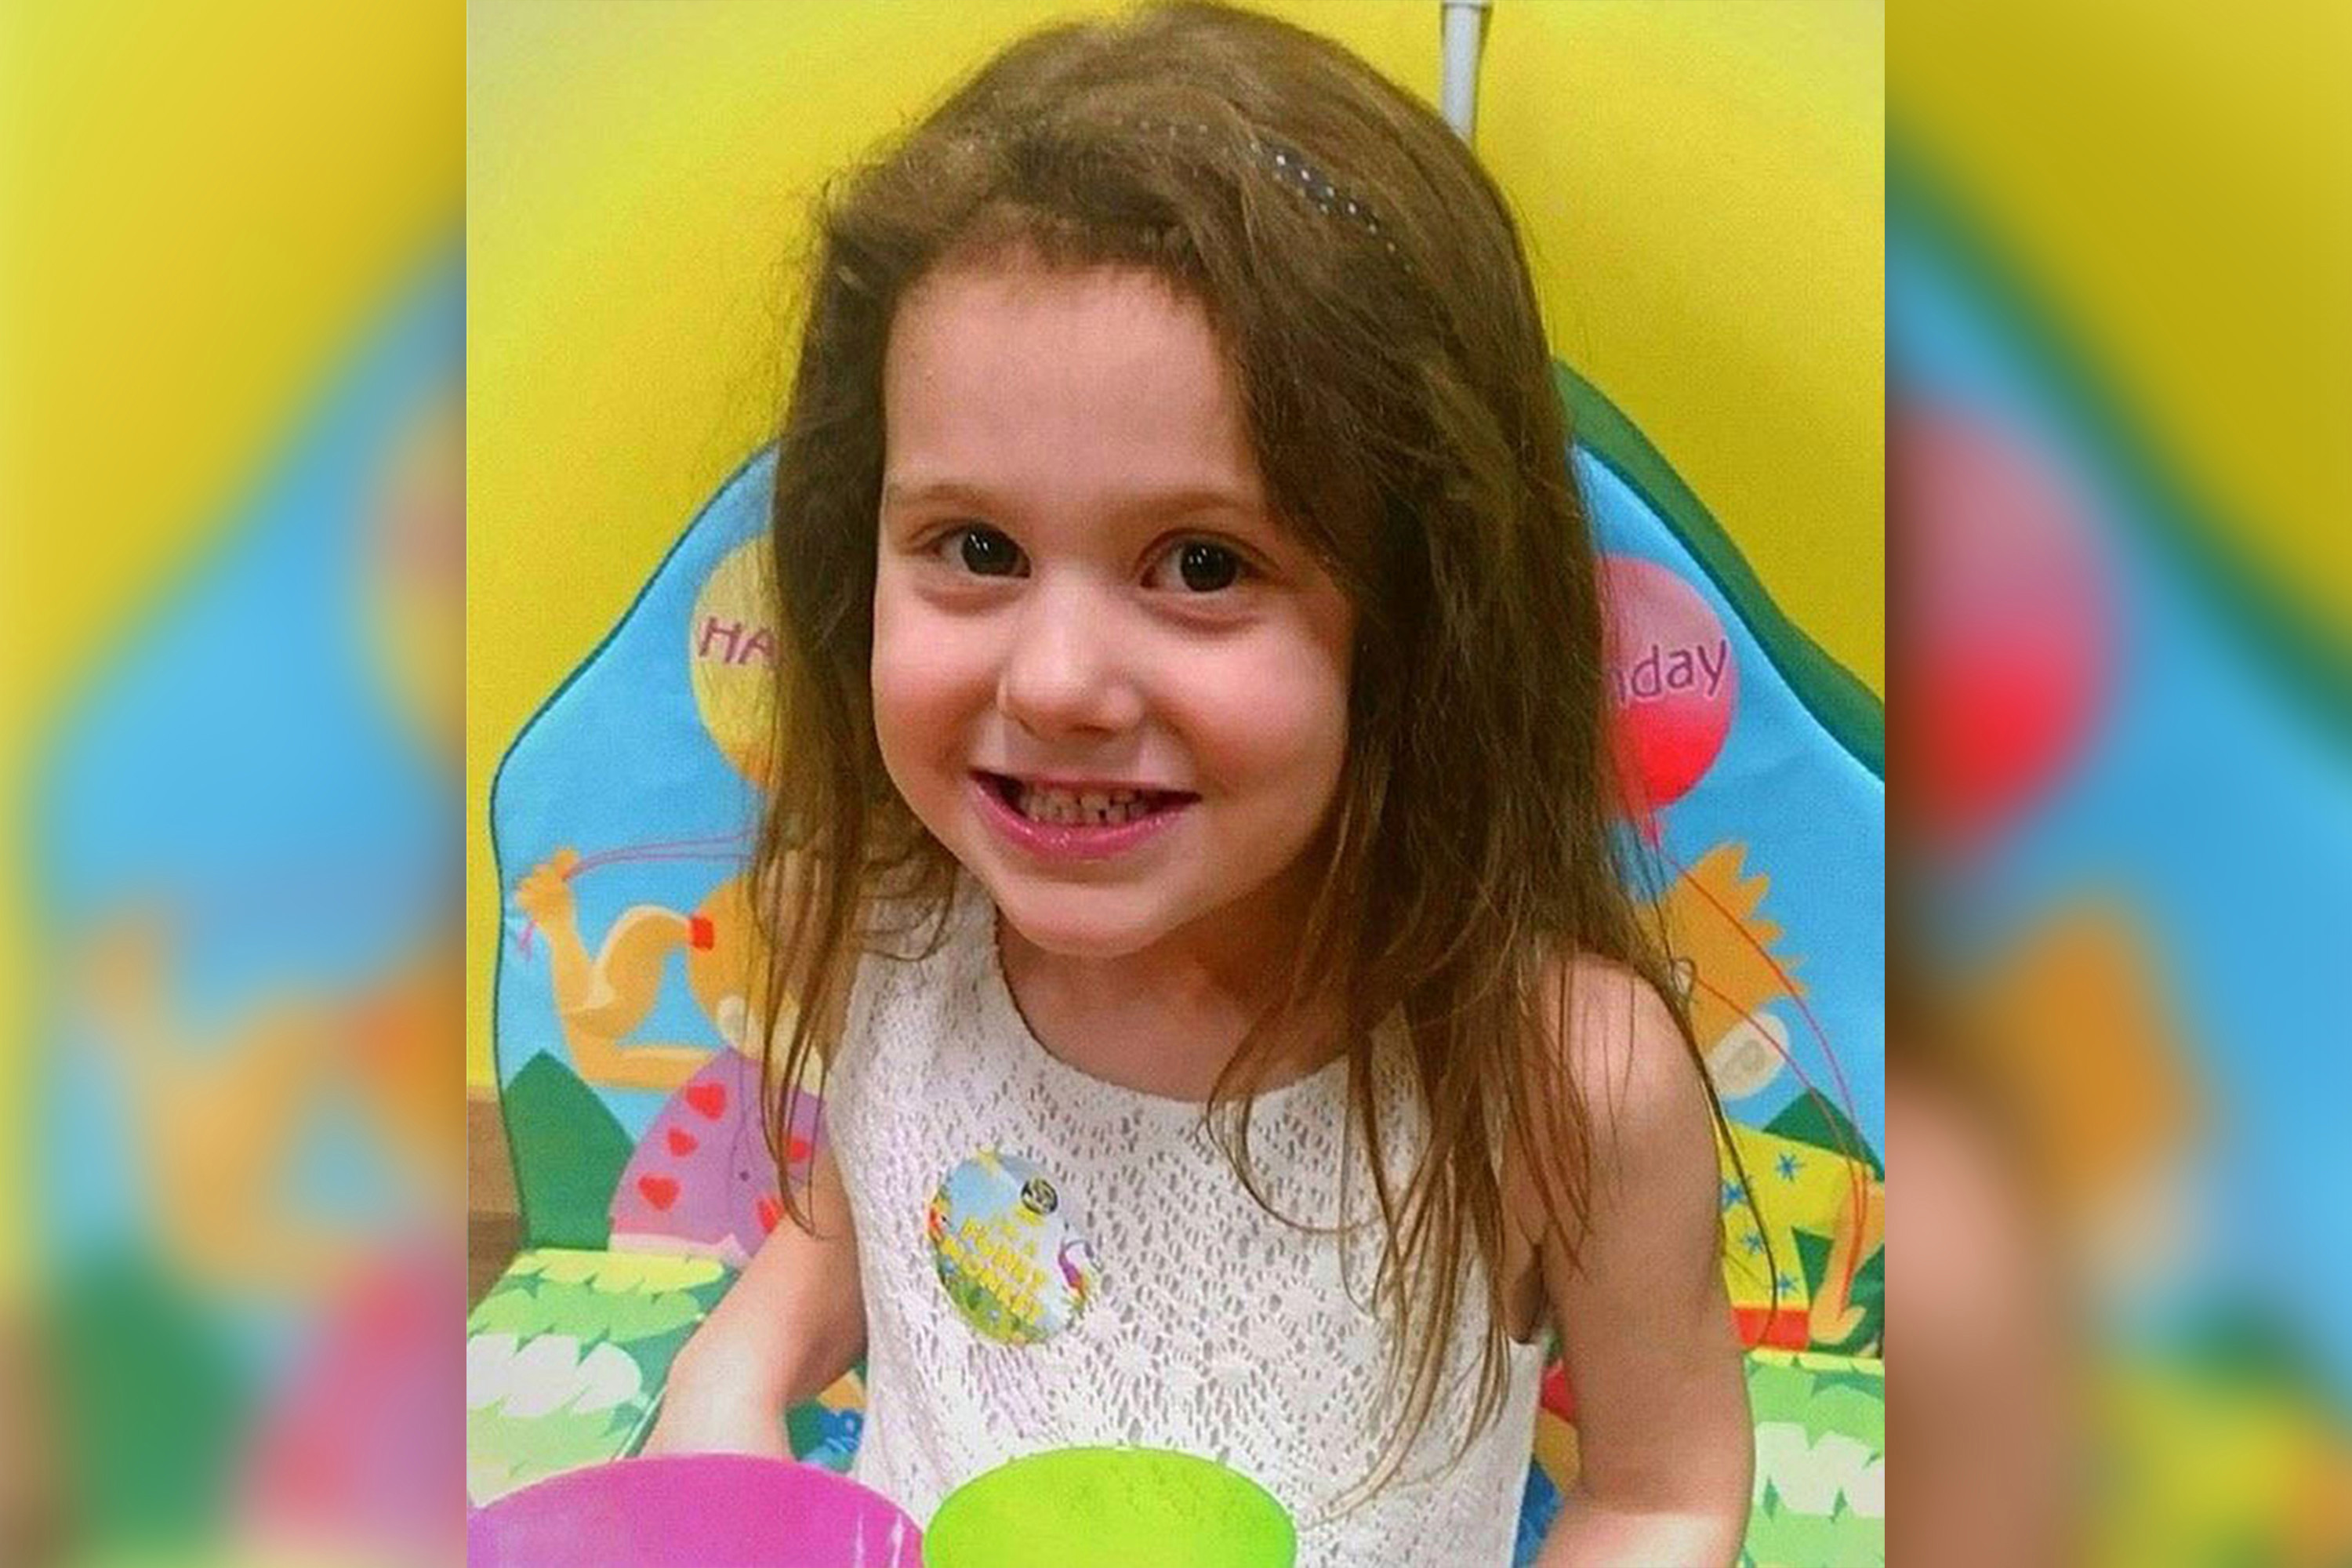
Gender: women